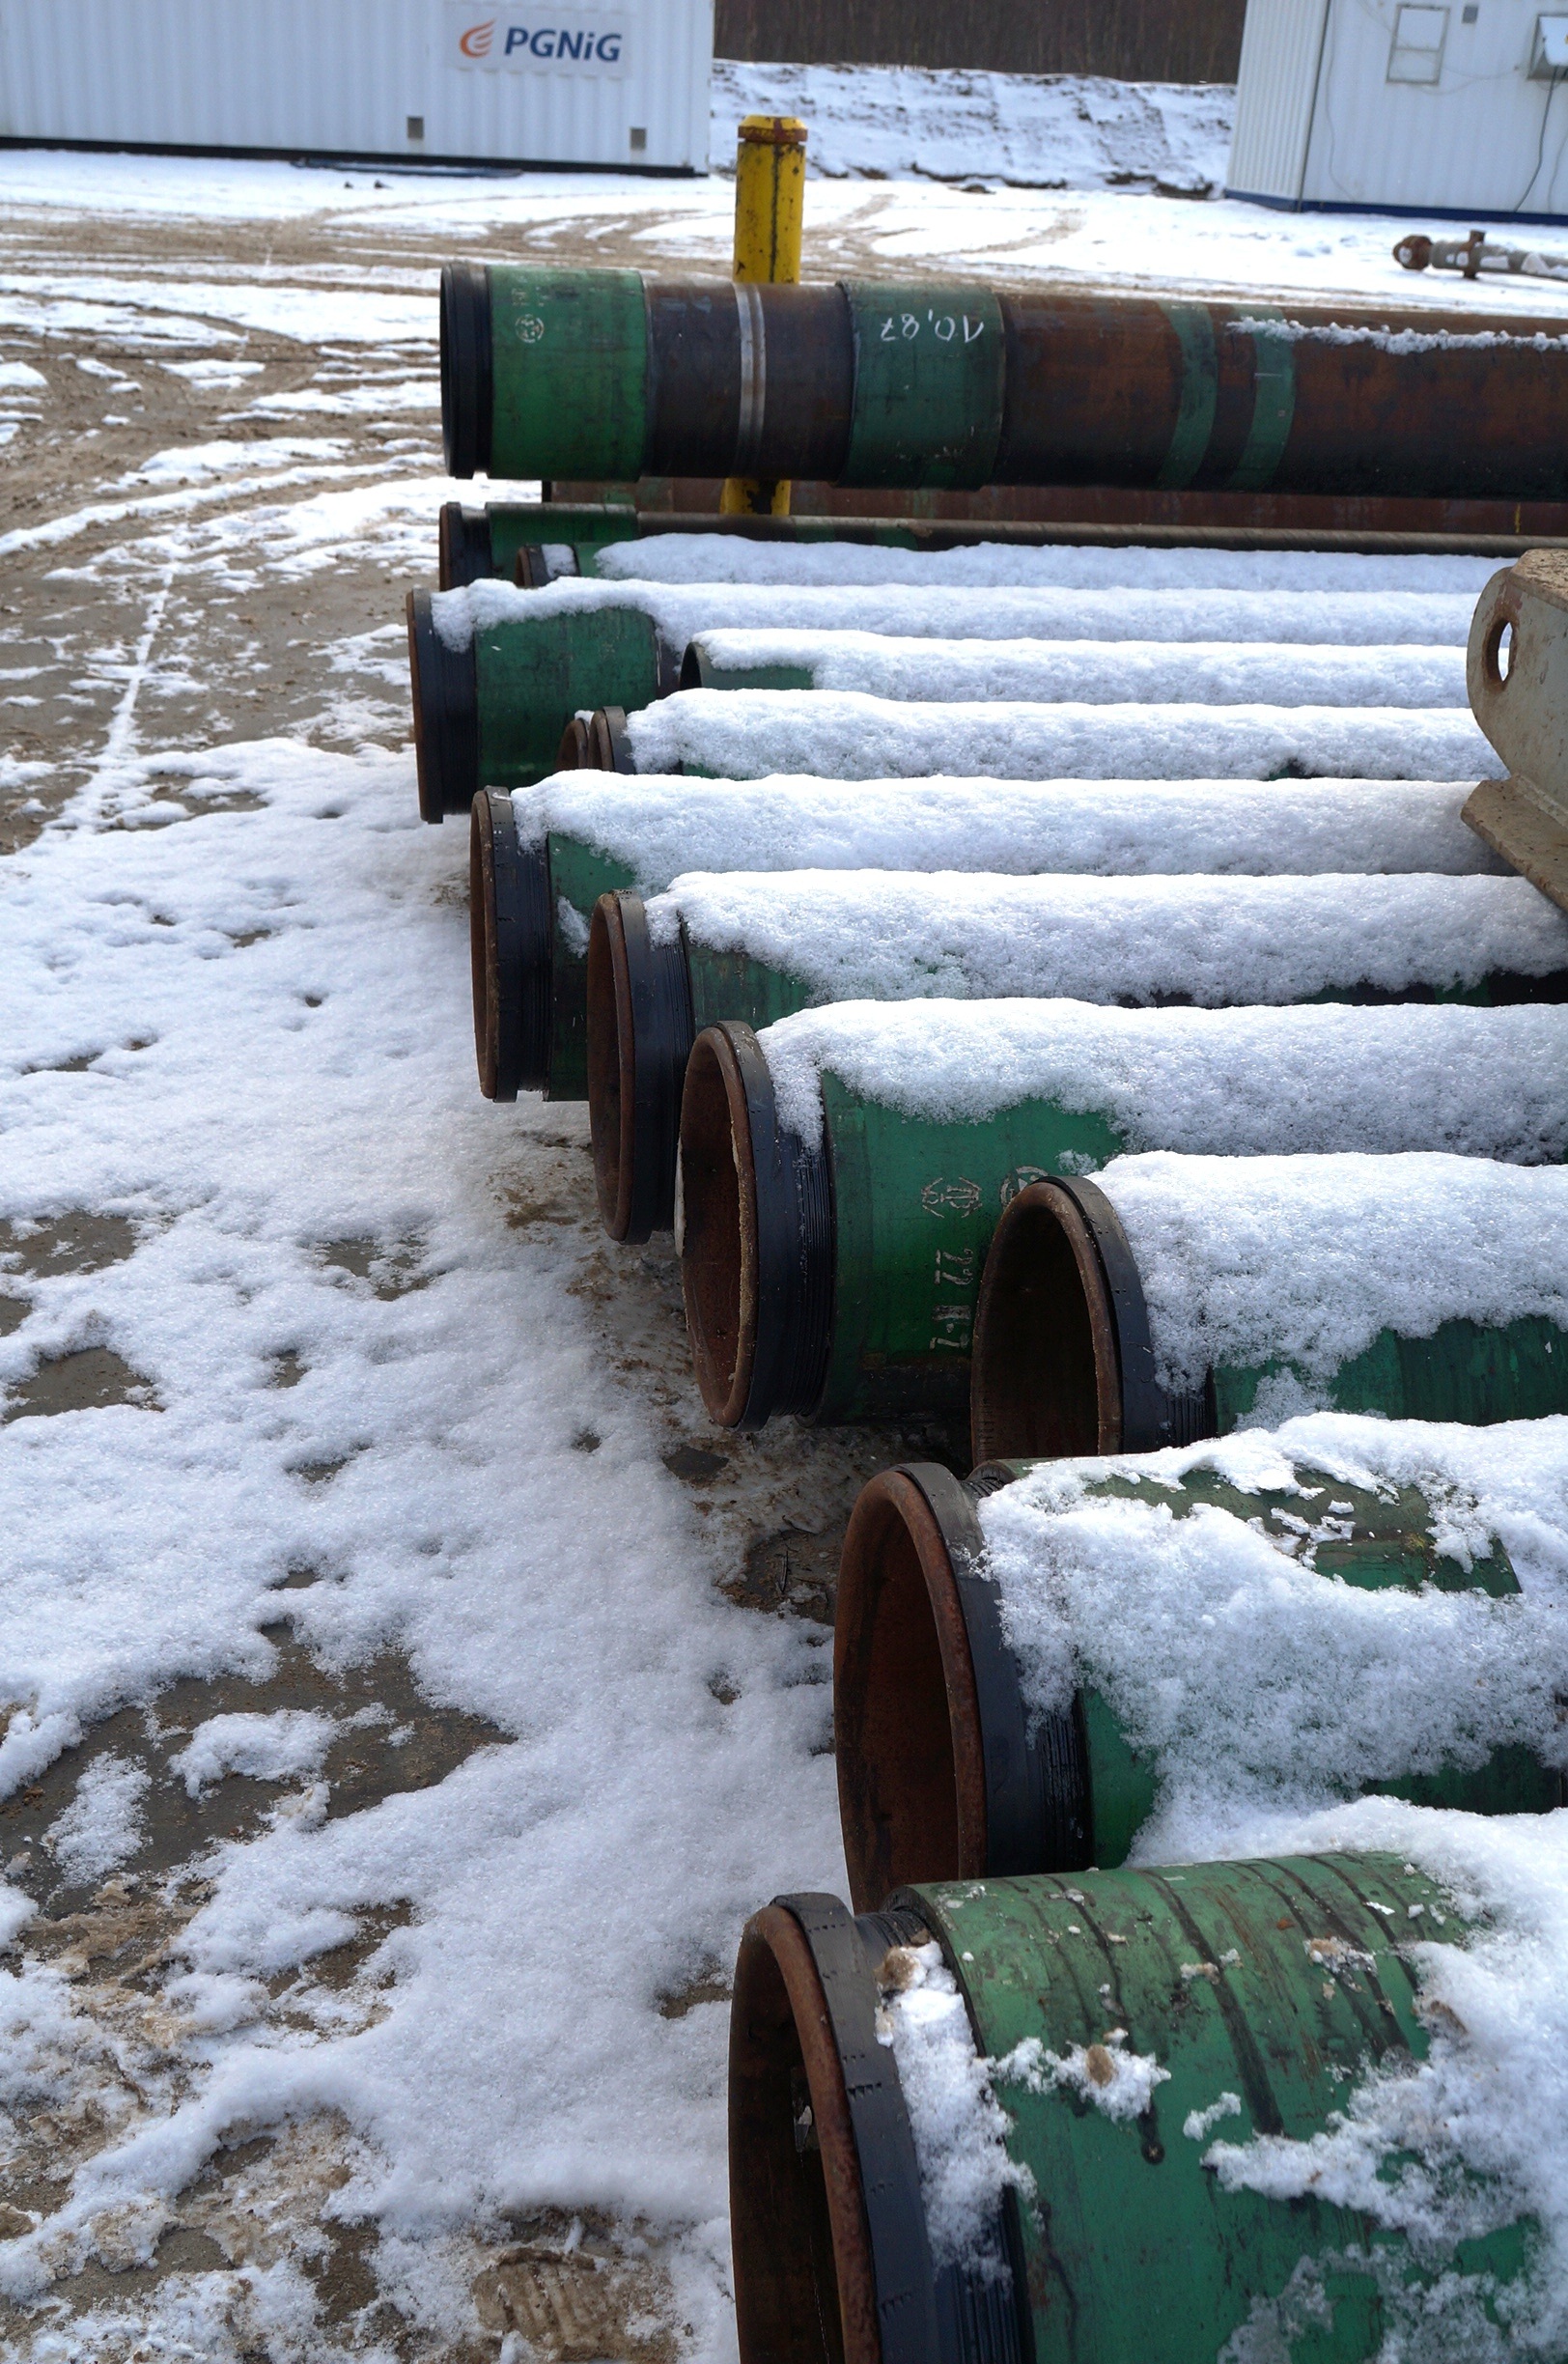
snow, winter, wood, tube, transport, vehicle, weather, waste, search, oil rig, natural gas, man made object, drilling rig